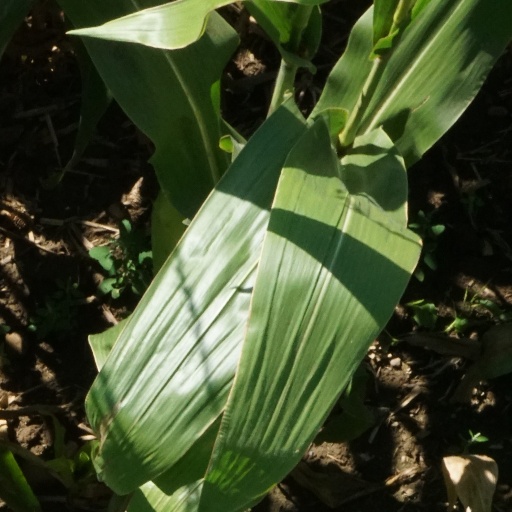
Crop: maize; corn